Bagoé River

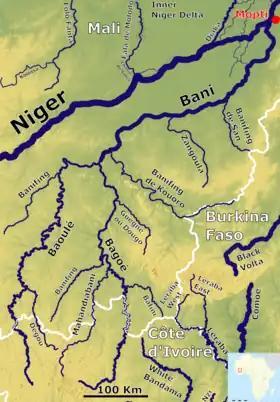
The Bani River system.

The Bagoé River is a tributary of the Bani River in western Africa. It flows through northern Ivory Coast and southern Mali and forms part of the border between the two states. A major tributary is the Banifin River.